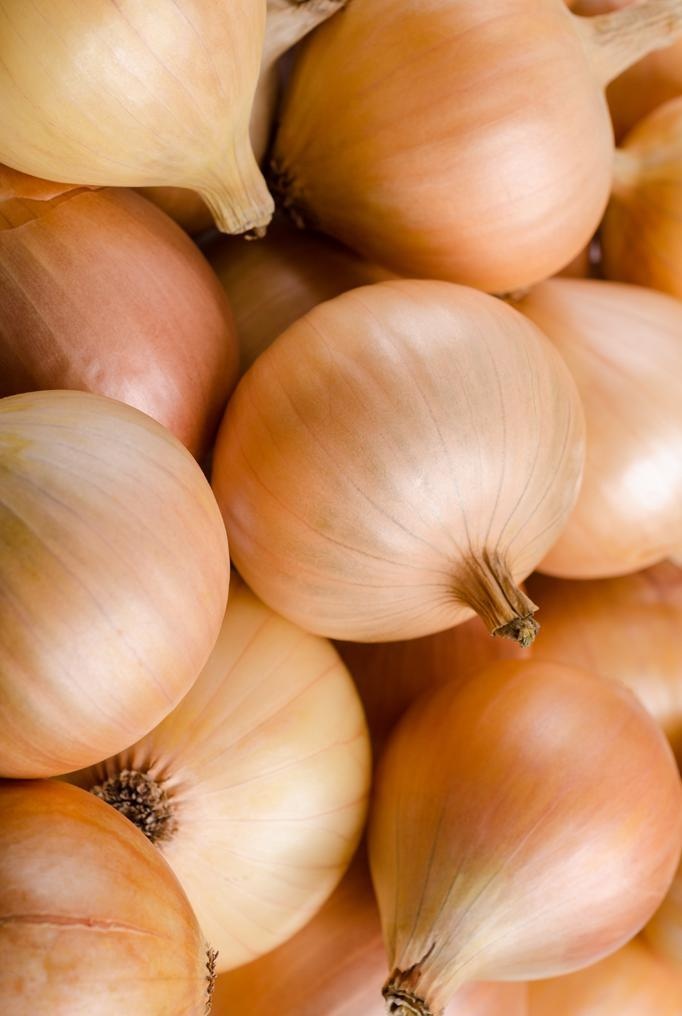
Fresh Yellow Onion
Brand: World Food Mart
Category: Food, Beverages & Tobacco > Food Items > Fruits & Vegetables > Fresh & Frozen Vegetables > Onions